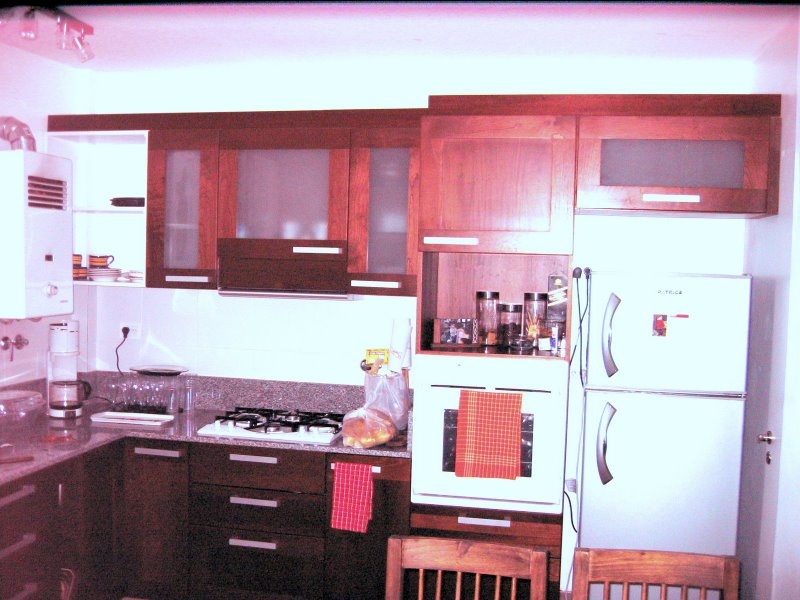
Room type: kitchen